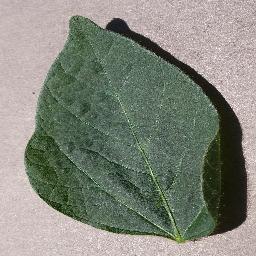
Label: Soybean___healthy